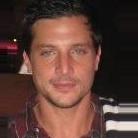
Age: 31